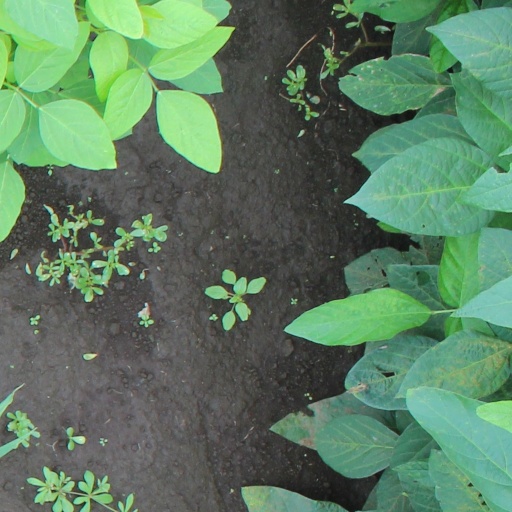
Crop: soybean